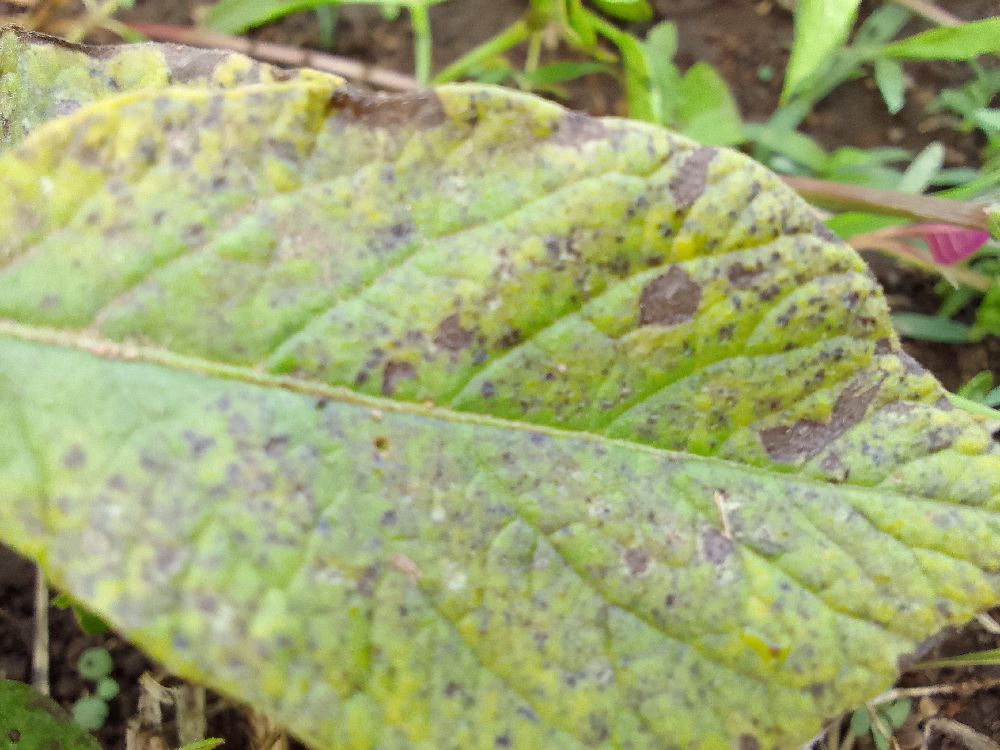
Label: Early blight